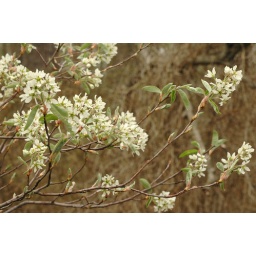
white flowers in terminal racemes